Vietnamese comics

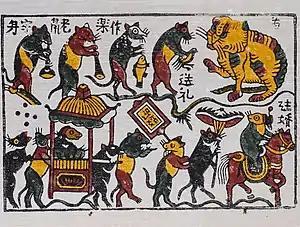
“The Rat’s Wedding” tells a story about a rat family who was forced to pay tribute to a cat in order to be allowed to organize the wedding.

Comics started to appear in Vietnam in the 1930s. However, the idea of using pictures to tell stories dated back far more than that with the Đông Hồ painting, influenced by China and sometimes India. This type of painting illustrated philosophy or stories and were printed using woodcuts.